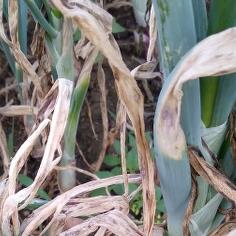
Crop: Onion
Condition: alternaria-d